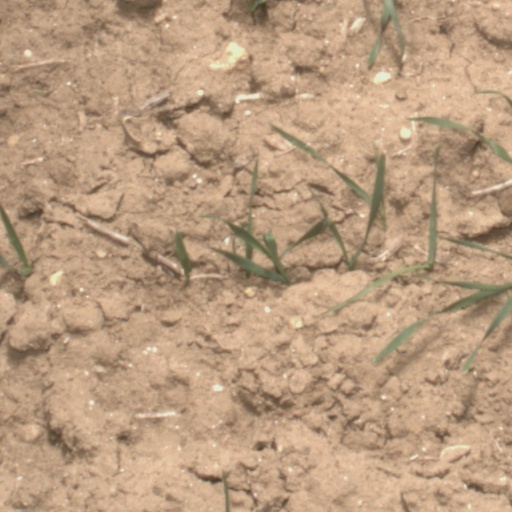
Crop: wheat